NASCAR races at Daytona road course

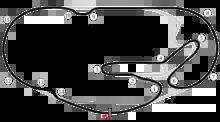
Layout of Daytona International Speedway's road course used for stock car races in 2020 and 2021.

In 2020 and 2021, NASCAR held races at Daytona International Speedway's road course layout as part of emergency rescheduling due to COVID-19 pandemic. The races replaced races at Watkins Glen International in 2020 and at Auto Club Speedway in 2021.